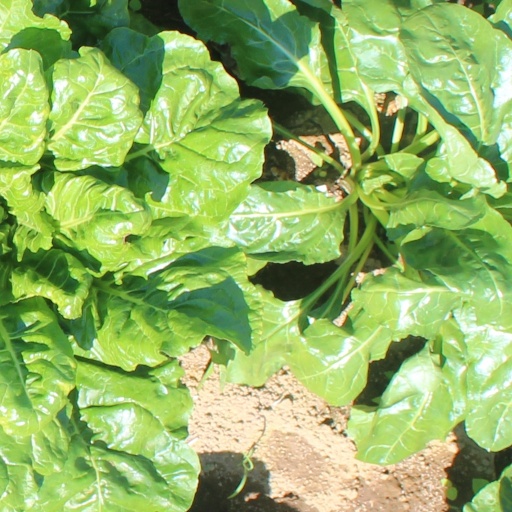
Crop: sugar beet